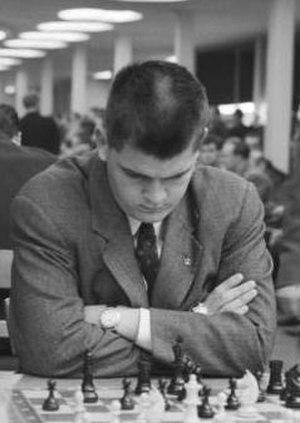
William James Joseph Lombardy est un grand maître américain du jeu d'échecs et un prêtre catholique défroqué.